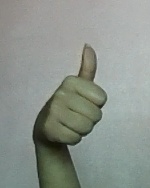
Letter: aleff